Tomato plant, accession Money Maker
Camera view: tilt-top (135 deg); turntable rotation: 210 degrees
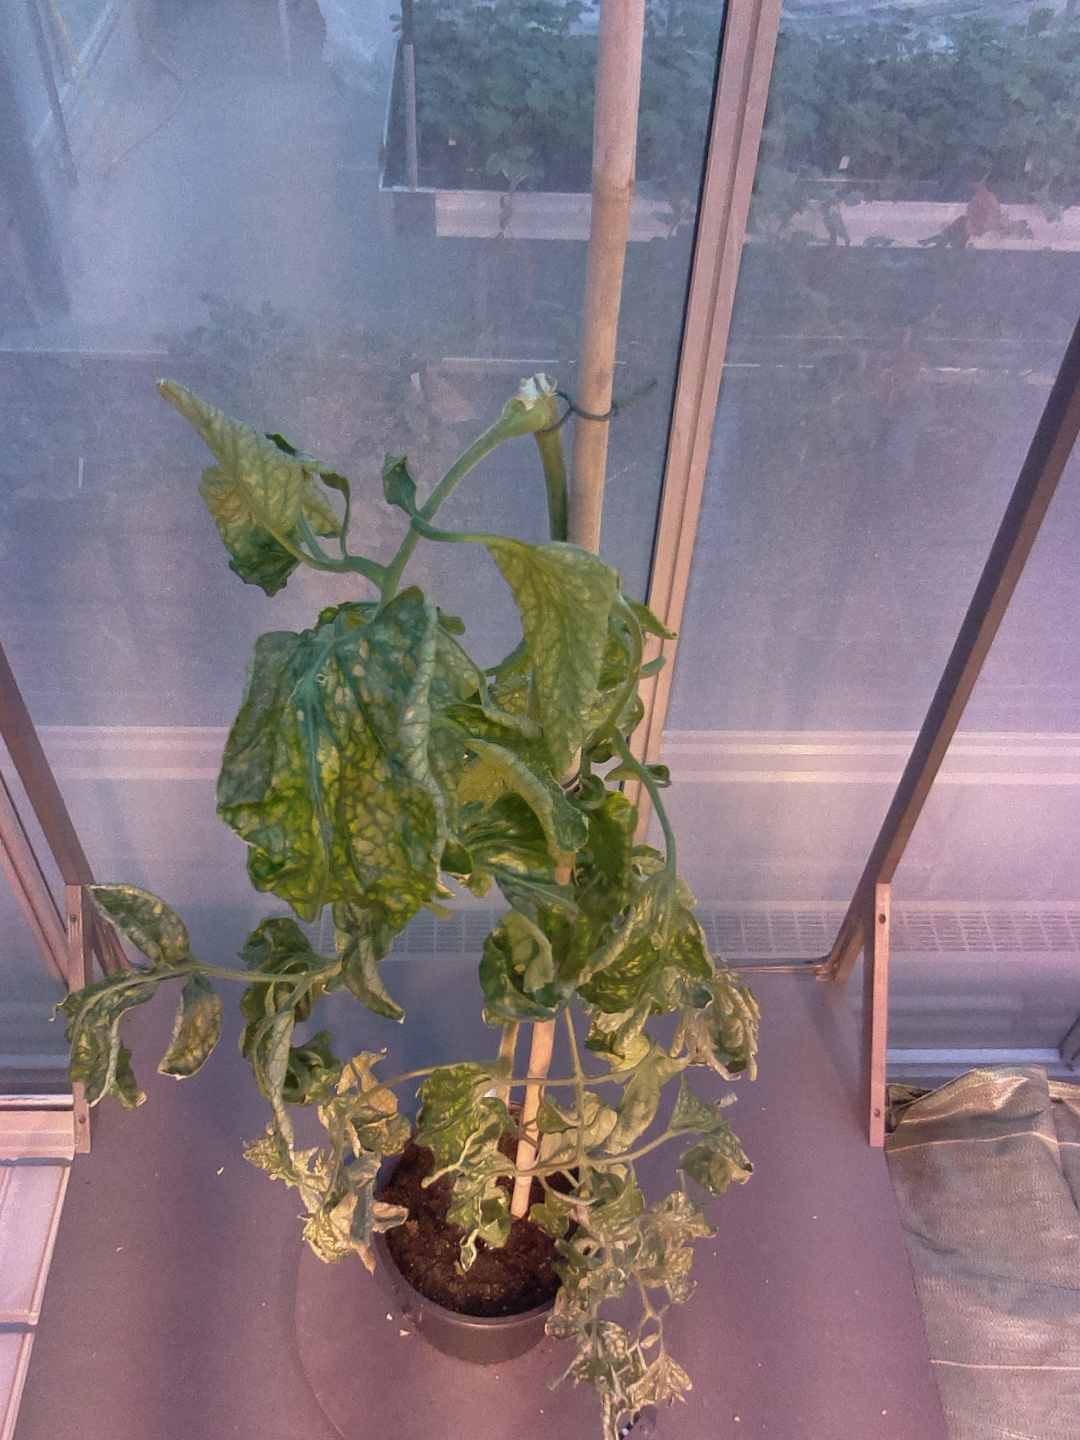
BBCH growth stage 52: 2 inflorescences visible